Lists of organisms by population

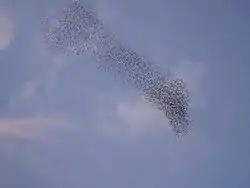
A swarm of common starlings. This species numbers over 310 million: at least as many individuals as the United States has humans.

This is a collection of lists of organisms by their population. While most of the numbers are estimates, they have been made by the experts in their fields. Species population is a science falling under the purview of population ecology and biogeography. Individuals are counted by census, as carried out for the piping plover; using the transect method, as done for the mountain plover; and beginning in 2012 by satellite, with the emperor penguin being first subject counted in this manner.